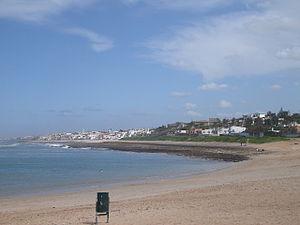
Plage du Casino, dite aussi Temara-plage, à Harhoura, au Maroc - شاطئ تمارة
Au Maroc, la définition de la « ville » ou des localités urbaines délimitées sur la base de codes géographiques, propre aux besoins du pays et mise en place par le Haut-Commissariat au plan, est double — administrative et statistique — et sert à déterminer la population urbaine à l'occasion des recensements.
Témara est une ville côtière sur le long de l'océan Atlantique, de la préfecture de Skhirate-Témara, dont elle est le chef-lieu, dans la région Rabat-Salé-Kénitra, au Maroc.